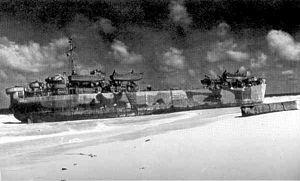
Navire de débarquement USS LST-563 échoué sur l'île de Clipperton ou île de la Passion (possession Française), le 22 Décembre 1944. photo US Navy à partir des collections du Centre Historique de la marine américaine.
L’île Clipperton, aussi appelée île de Clipperton ou simplement Clipperton, anciennement dénommée île de la Passion, est une possession française composée d'un unique atoll situé dans l'Est de l'océan Pacifique nord, à 1 081 kilomètres au sud-ouest de l'État mexicain du Michoacán, à 2 500 kilomètres au nord-ouest des Îles Galápagos, à 5 408 kilomètres à l'est-nord-est de Papeete et à 10 666 kilomètres à l'ouest-sud-ouest de Paris. Son lagon est le seul d'eau douce au monde. L'île Clipperton est aussi la seule possession française du Pacifique nord. Cette île est le quatrième territoire français du Pacifique et le cinquième de l'Outre-mer français par son extension maritime. Bien que l’île soit un territoire français, elle ne possède aucun statut au sein de l’Union européenne.